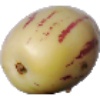
Label: pepino